Gapan

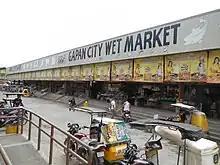
Wet market

The two major Philippine mall chains, Walter Mart and Robinsons Malls, have already established their presence in the city.